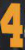
Number: 4